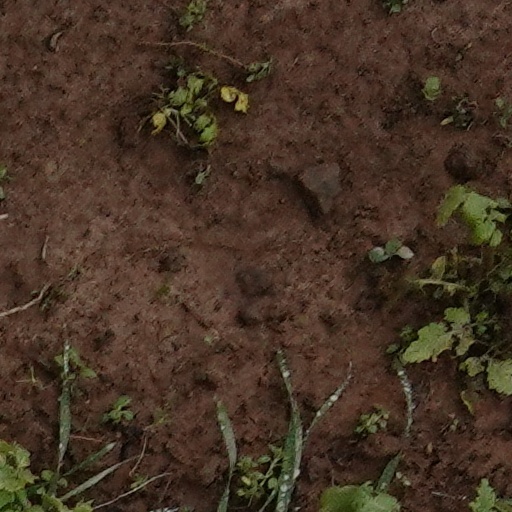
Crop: wheat